Marilyn Fogel

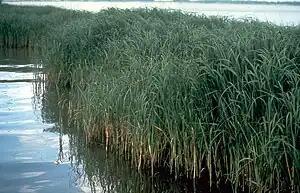
Saltwater cordgrass, or "Spartina alterniflora"

When it comes to tracing isotopes through the ecosystems, carbon-13 is often used. However, because plants contain such a large portion of the biomass, this tracer relies upon the assumption that the various components of plant tissues all contain the same isotopic ratios. Benner, Fogel, and Hodson proved that this isn't the case. Lignin, the main structural polymer in plants, was found to be depleted in C by 2–6‰ relative to the whole plant, and by 4–7‰ relative to the cellulose in saltwater cordgrass. This discovery suggests that, when using isotope tracers in the environment, it's important to compare similar types of molecules.